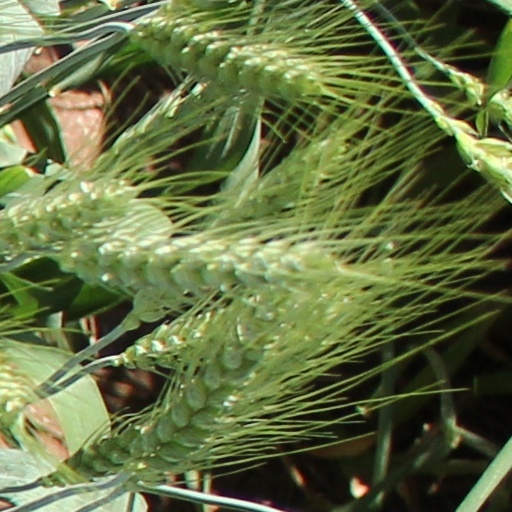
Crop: wheat